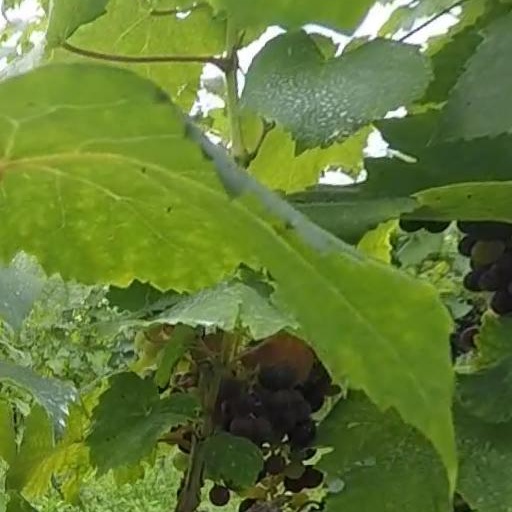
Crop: grape